Home Movies (TV series)

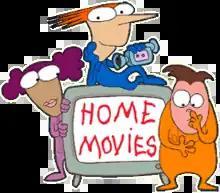
Left to right: Melissa, Brendon and Jason.

Home Movies is an American animated sitcom created by Brendon Small and Loren Bouchard. The show centers on an eight-year-old aspiring filmmaker, named Brendon Small, who makes homemade film productions in his spare time with his friends Melissa Robbins and Jason Penopolis. He lives with his divorced mother Paula and his adopted baby sister Josie. He develops a skewed father-son-like relationship with his alcoholic, short-tempered soccer coach, John McGuirk.